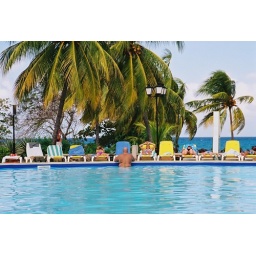
The beach and the pool in Guardalavaca , perfect spot , sun , palm trees , mojitos